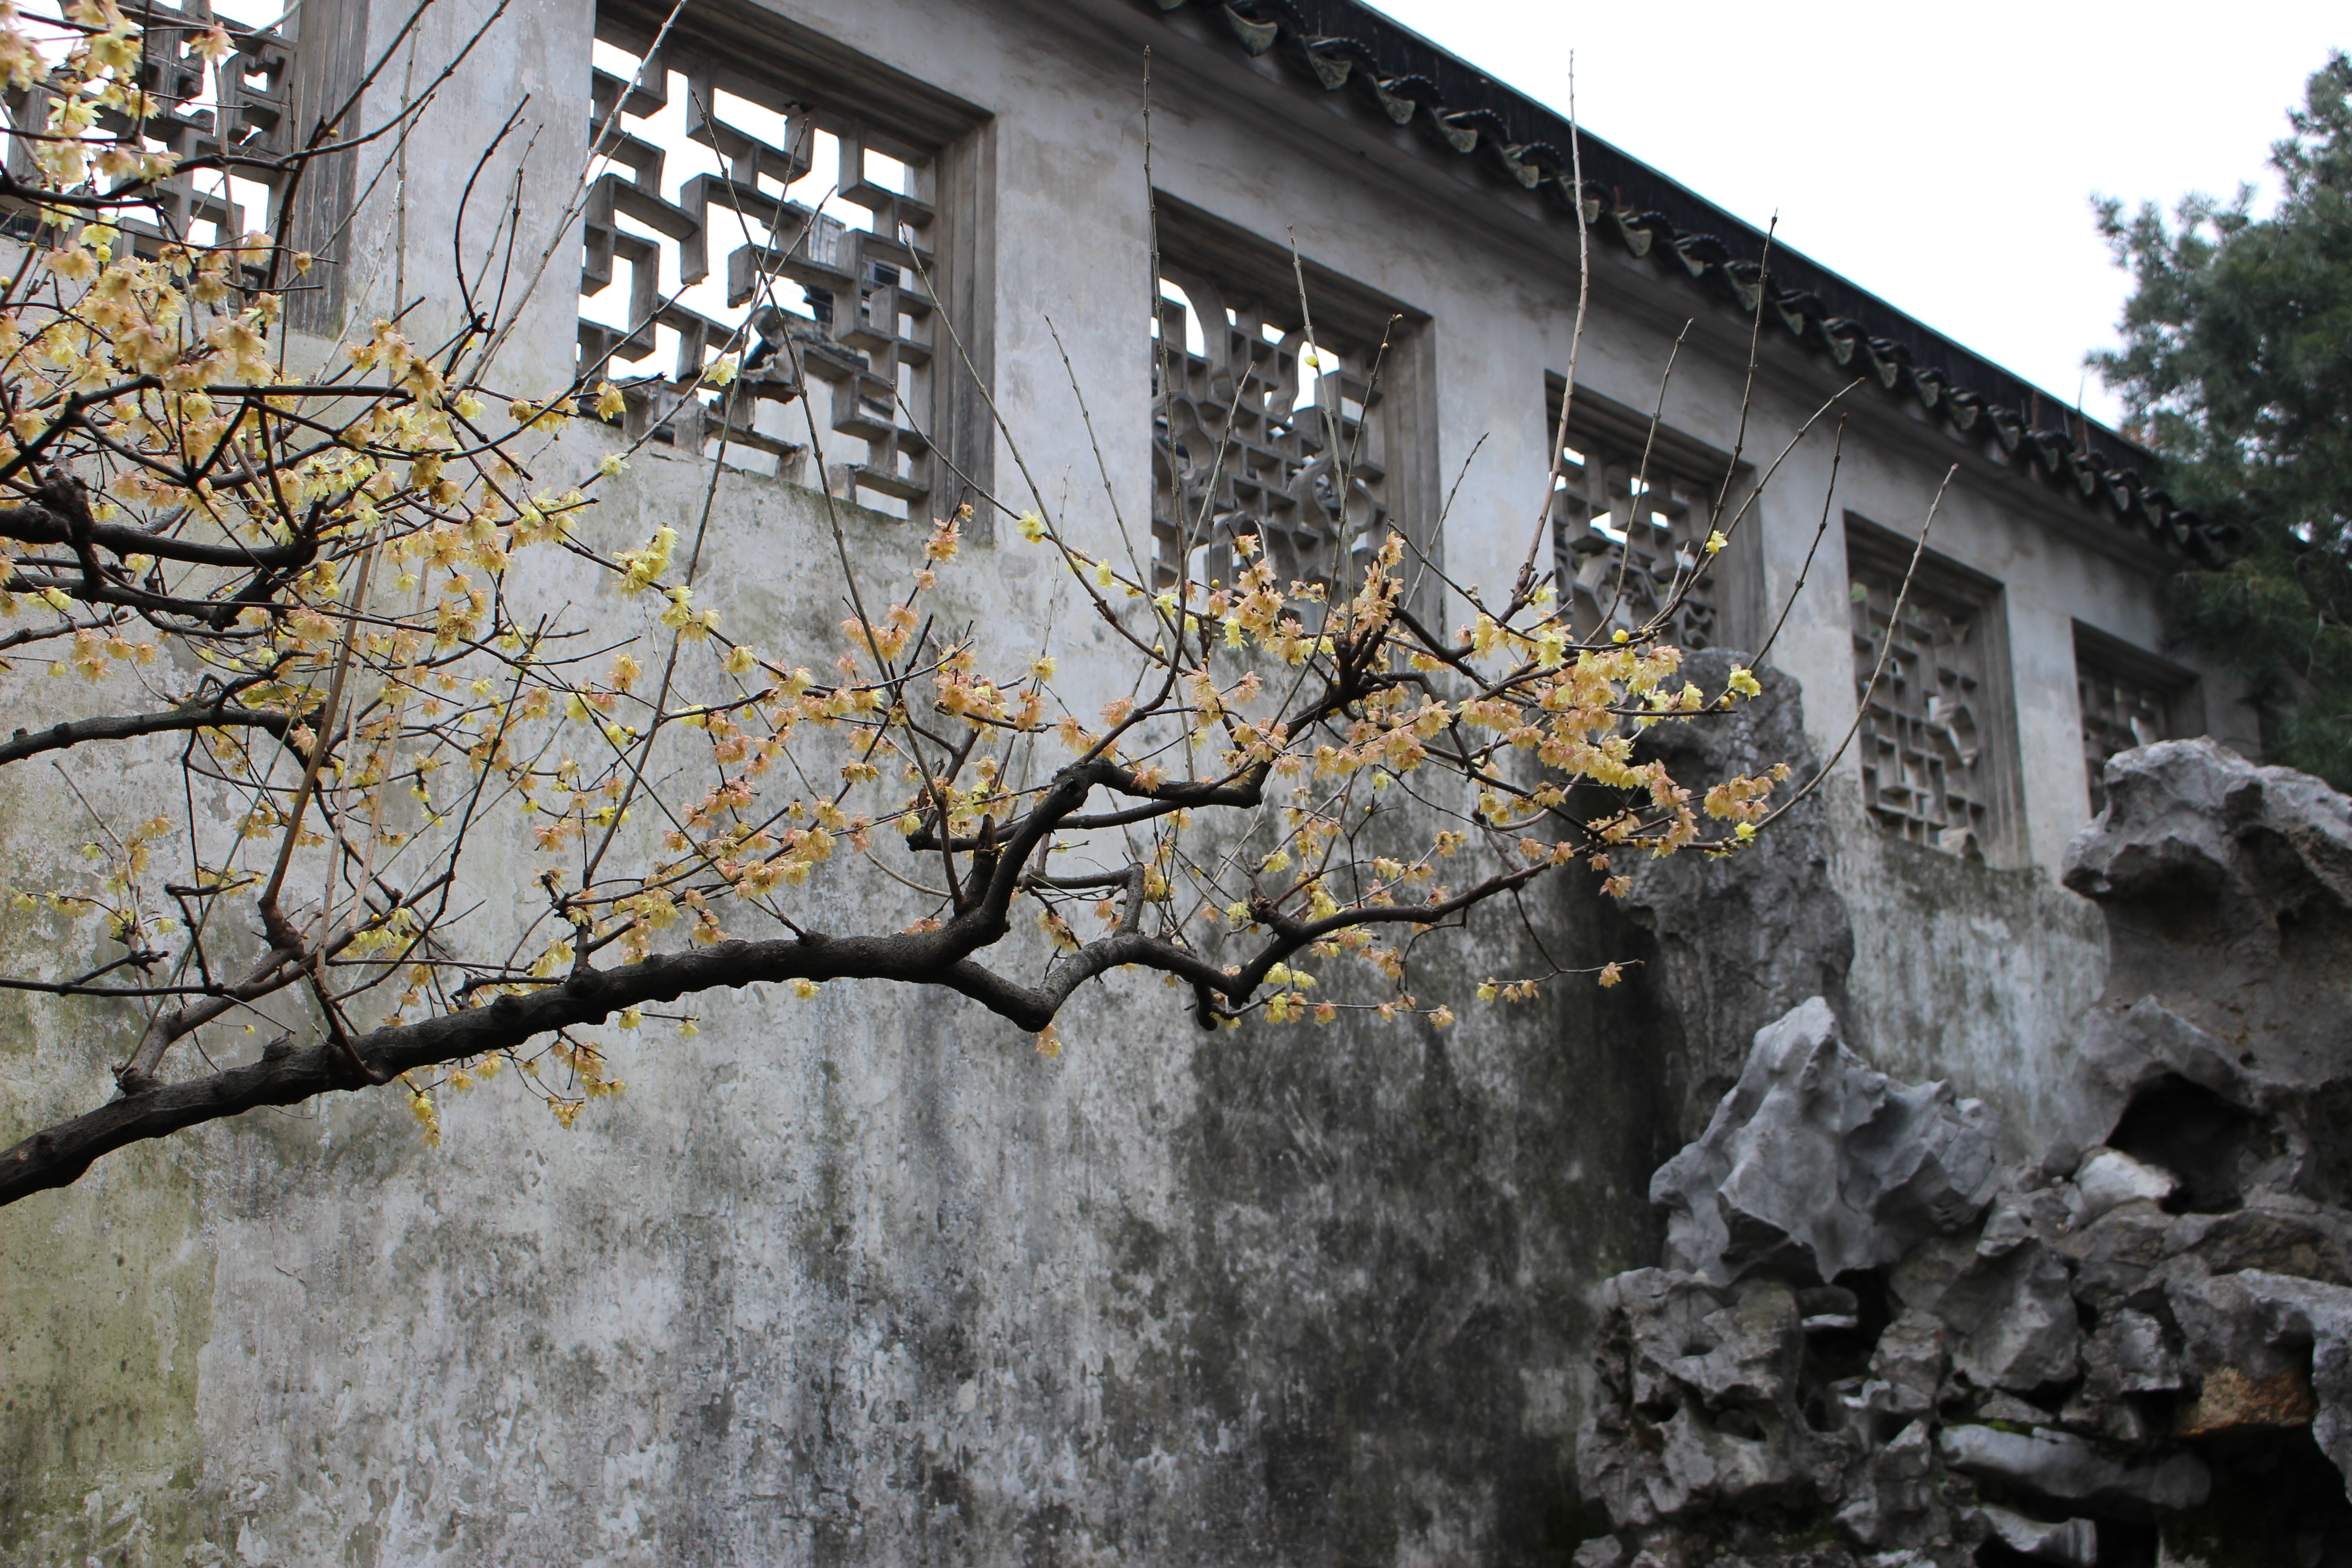
tree, branch, snow, winter, flower, wall, urban area